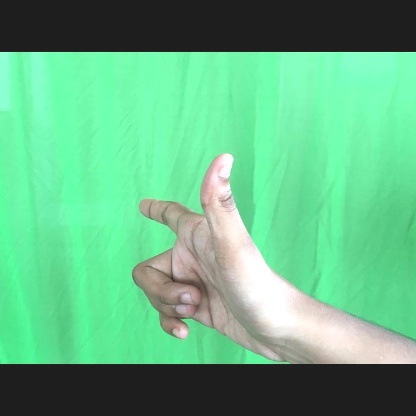
Mudra: Chandrakala